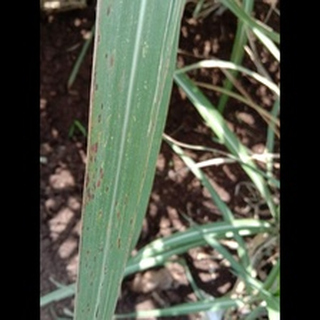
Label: sugarcane_rust